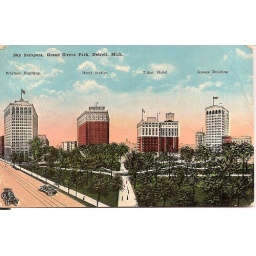
Unfortunately, the two hotels in the middle are gone, but the office buildings remain